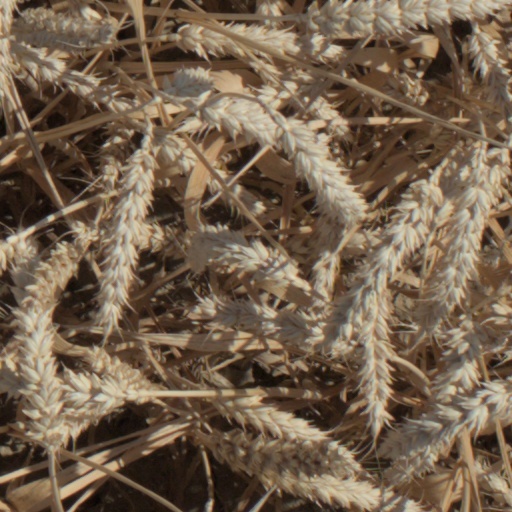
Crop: wheat